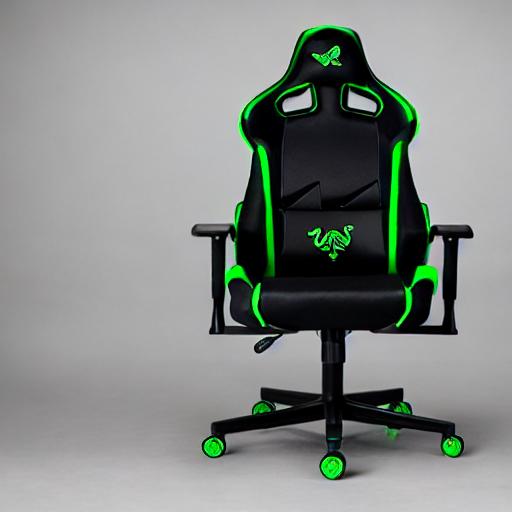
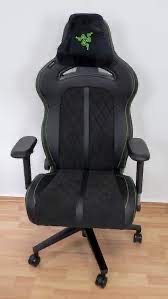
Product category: items_chair
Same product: no